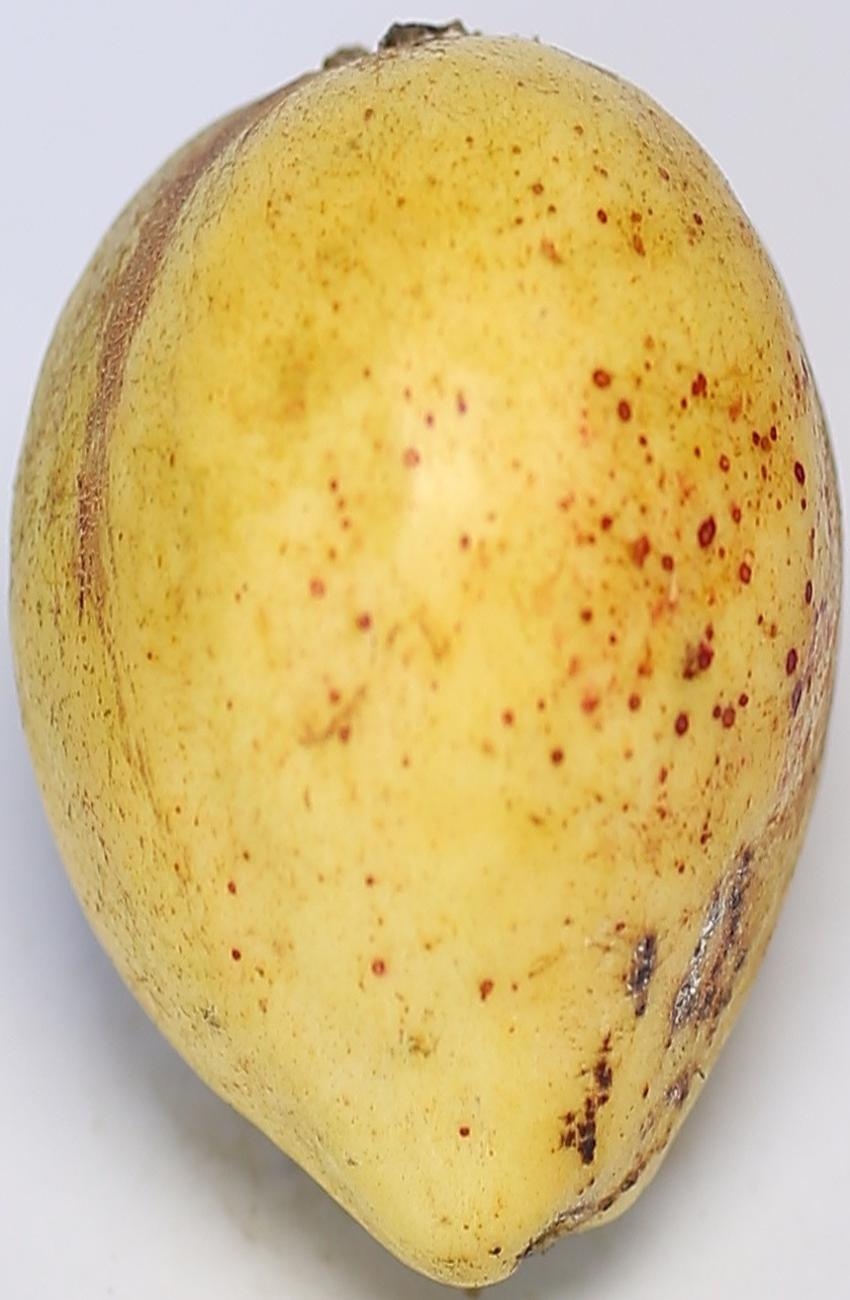
Maturity: ripe
Variety: riyali